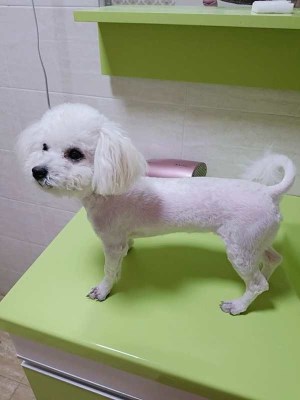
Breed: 3083-n000117-Bichon_Frise